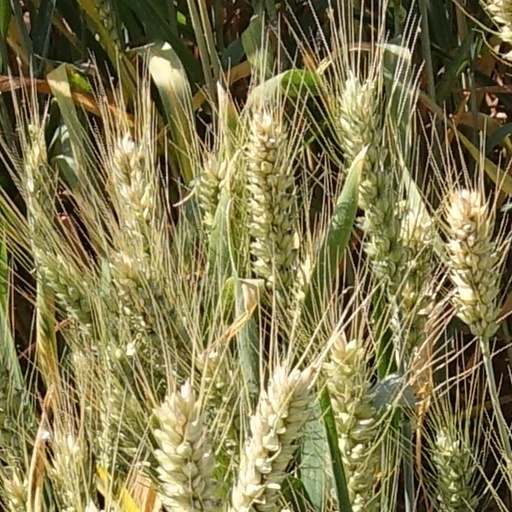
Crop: wheat